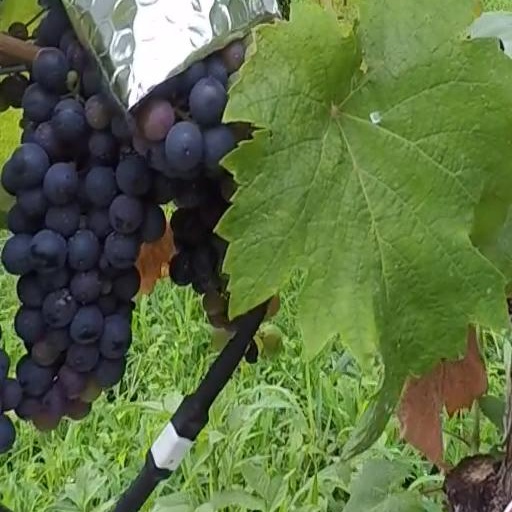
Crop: grape